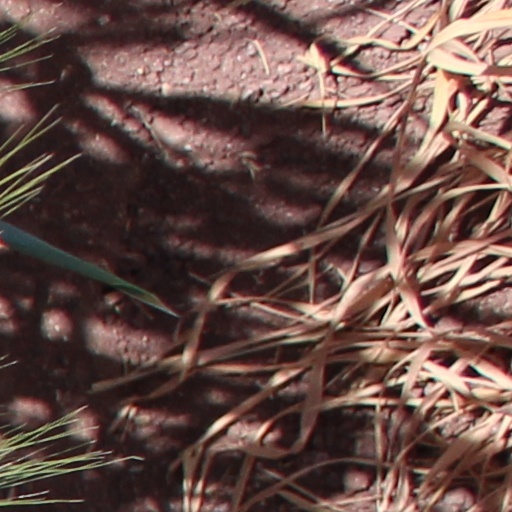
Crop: wheat